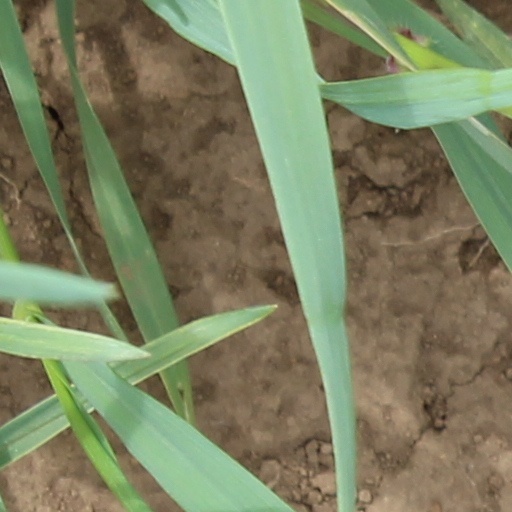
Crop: wheat